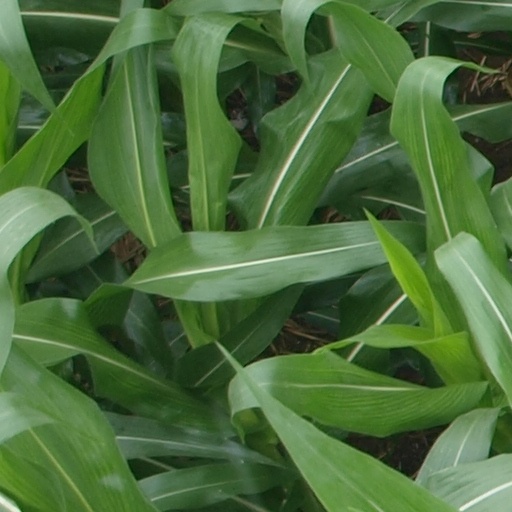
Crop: maize; corn